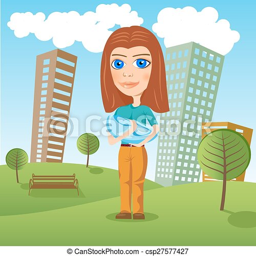
vector illustration of mother holding newborn baby in the park